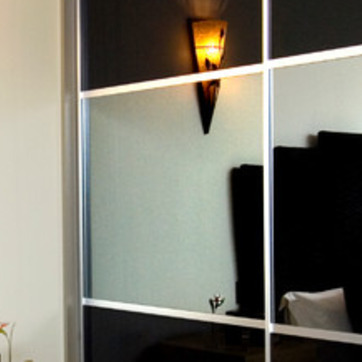
Material: mirror